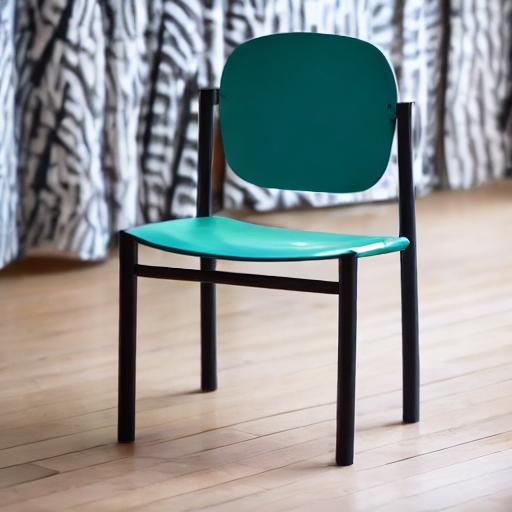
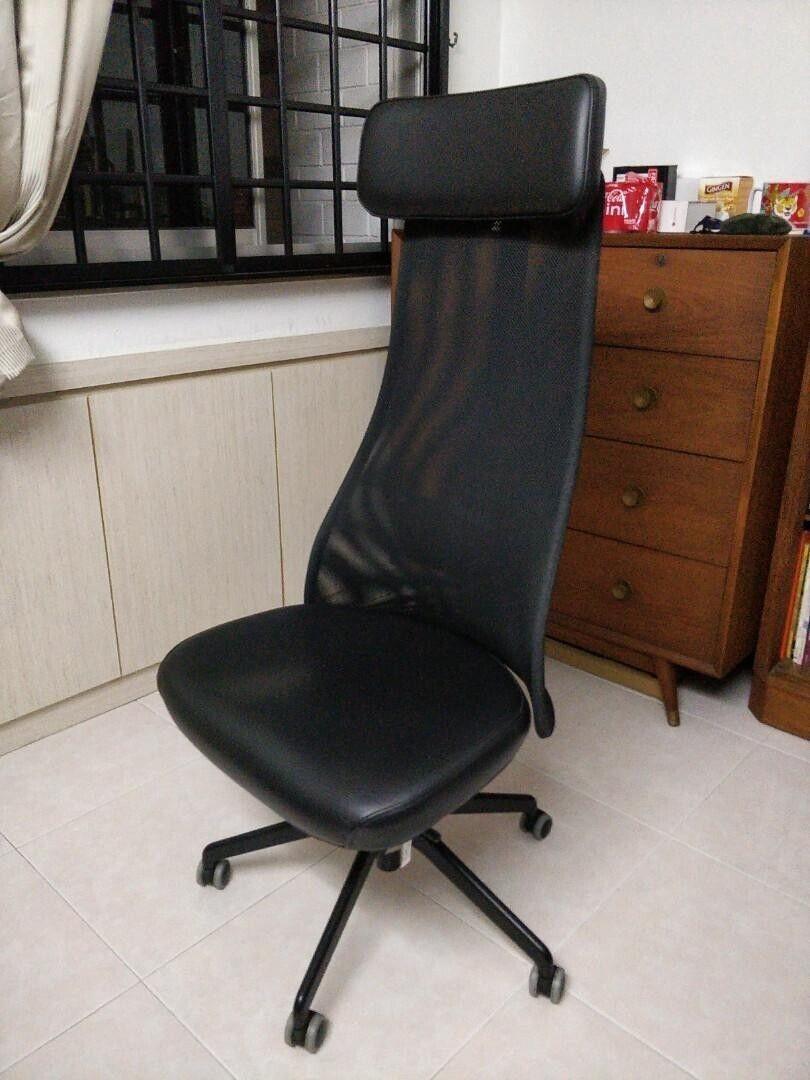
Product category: items_chair
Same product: no